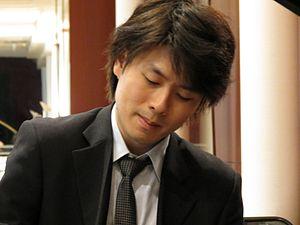
Kotaro FUKUMA en répétition avant un concert
Kotaro Fukuma est un pianiste classique japonais.